Neo-Ba'athism

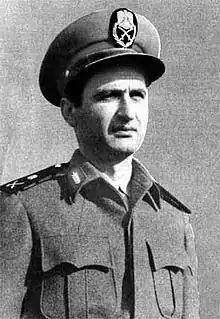
Syrian General Salah Jadid, who carried out the coup in 1966 that brought neo-Baathists to power

Neo-Ba'athism is a far-left variant of Ba'athism that became the state ideology of Ba'athist Syria, after the Arab Socialist Ba'ath party's sixth national congress in September 1963. As a result of the 1966 Syrian coup d'état launched by the neo-Ba'athist military committee led by Salah Jadid and Hafez al-Assad, Ba'ath party's Syrian regional branch was transformed into a militarist organization that became completely independent of the National Command of the original Ba'ath Party.